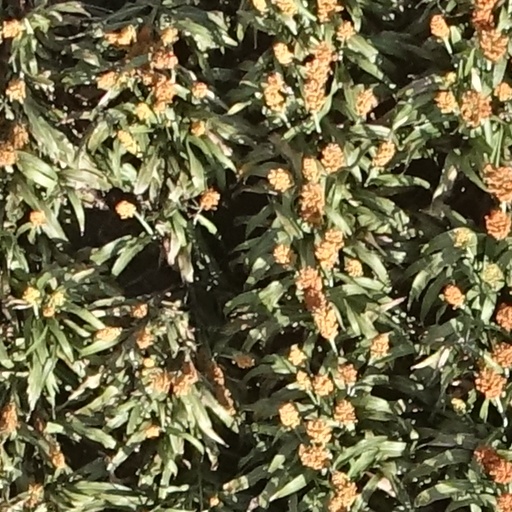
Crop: sorghum